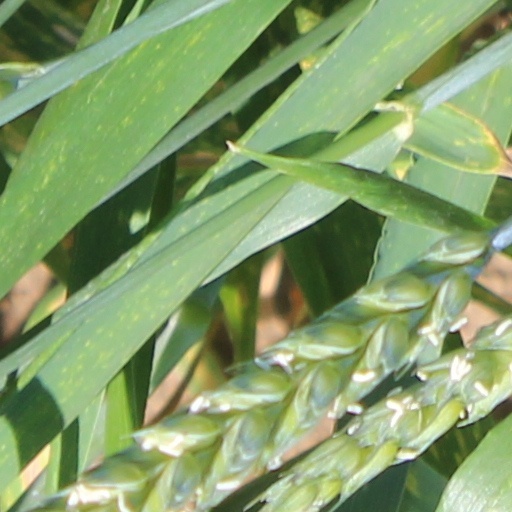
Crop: wheat